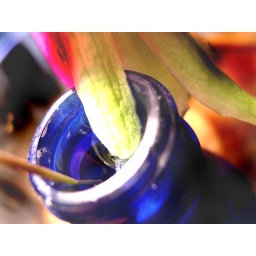
flower in a bottle #5